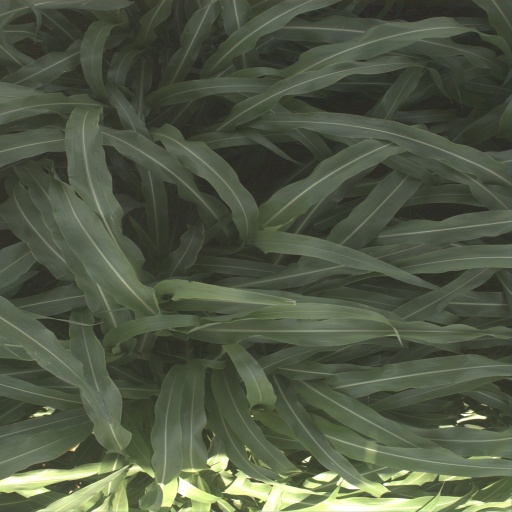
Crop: sorghum